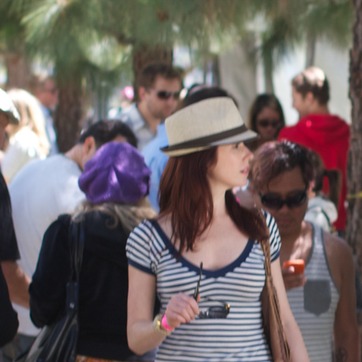
Material: hair